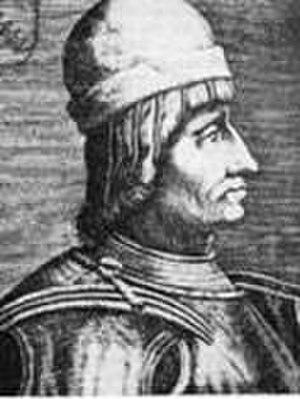
Giovanni Iᵉʳ Bentivoglio est un militaire et un condottiere italien de la fin du XVᵉ et du début du XVIᵉ siècle, seigneur de Bologne.